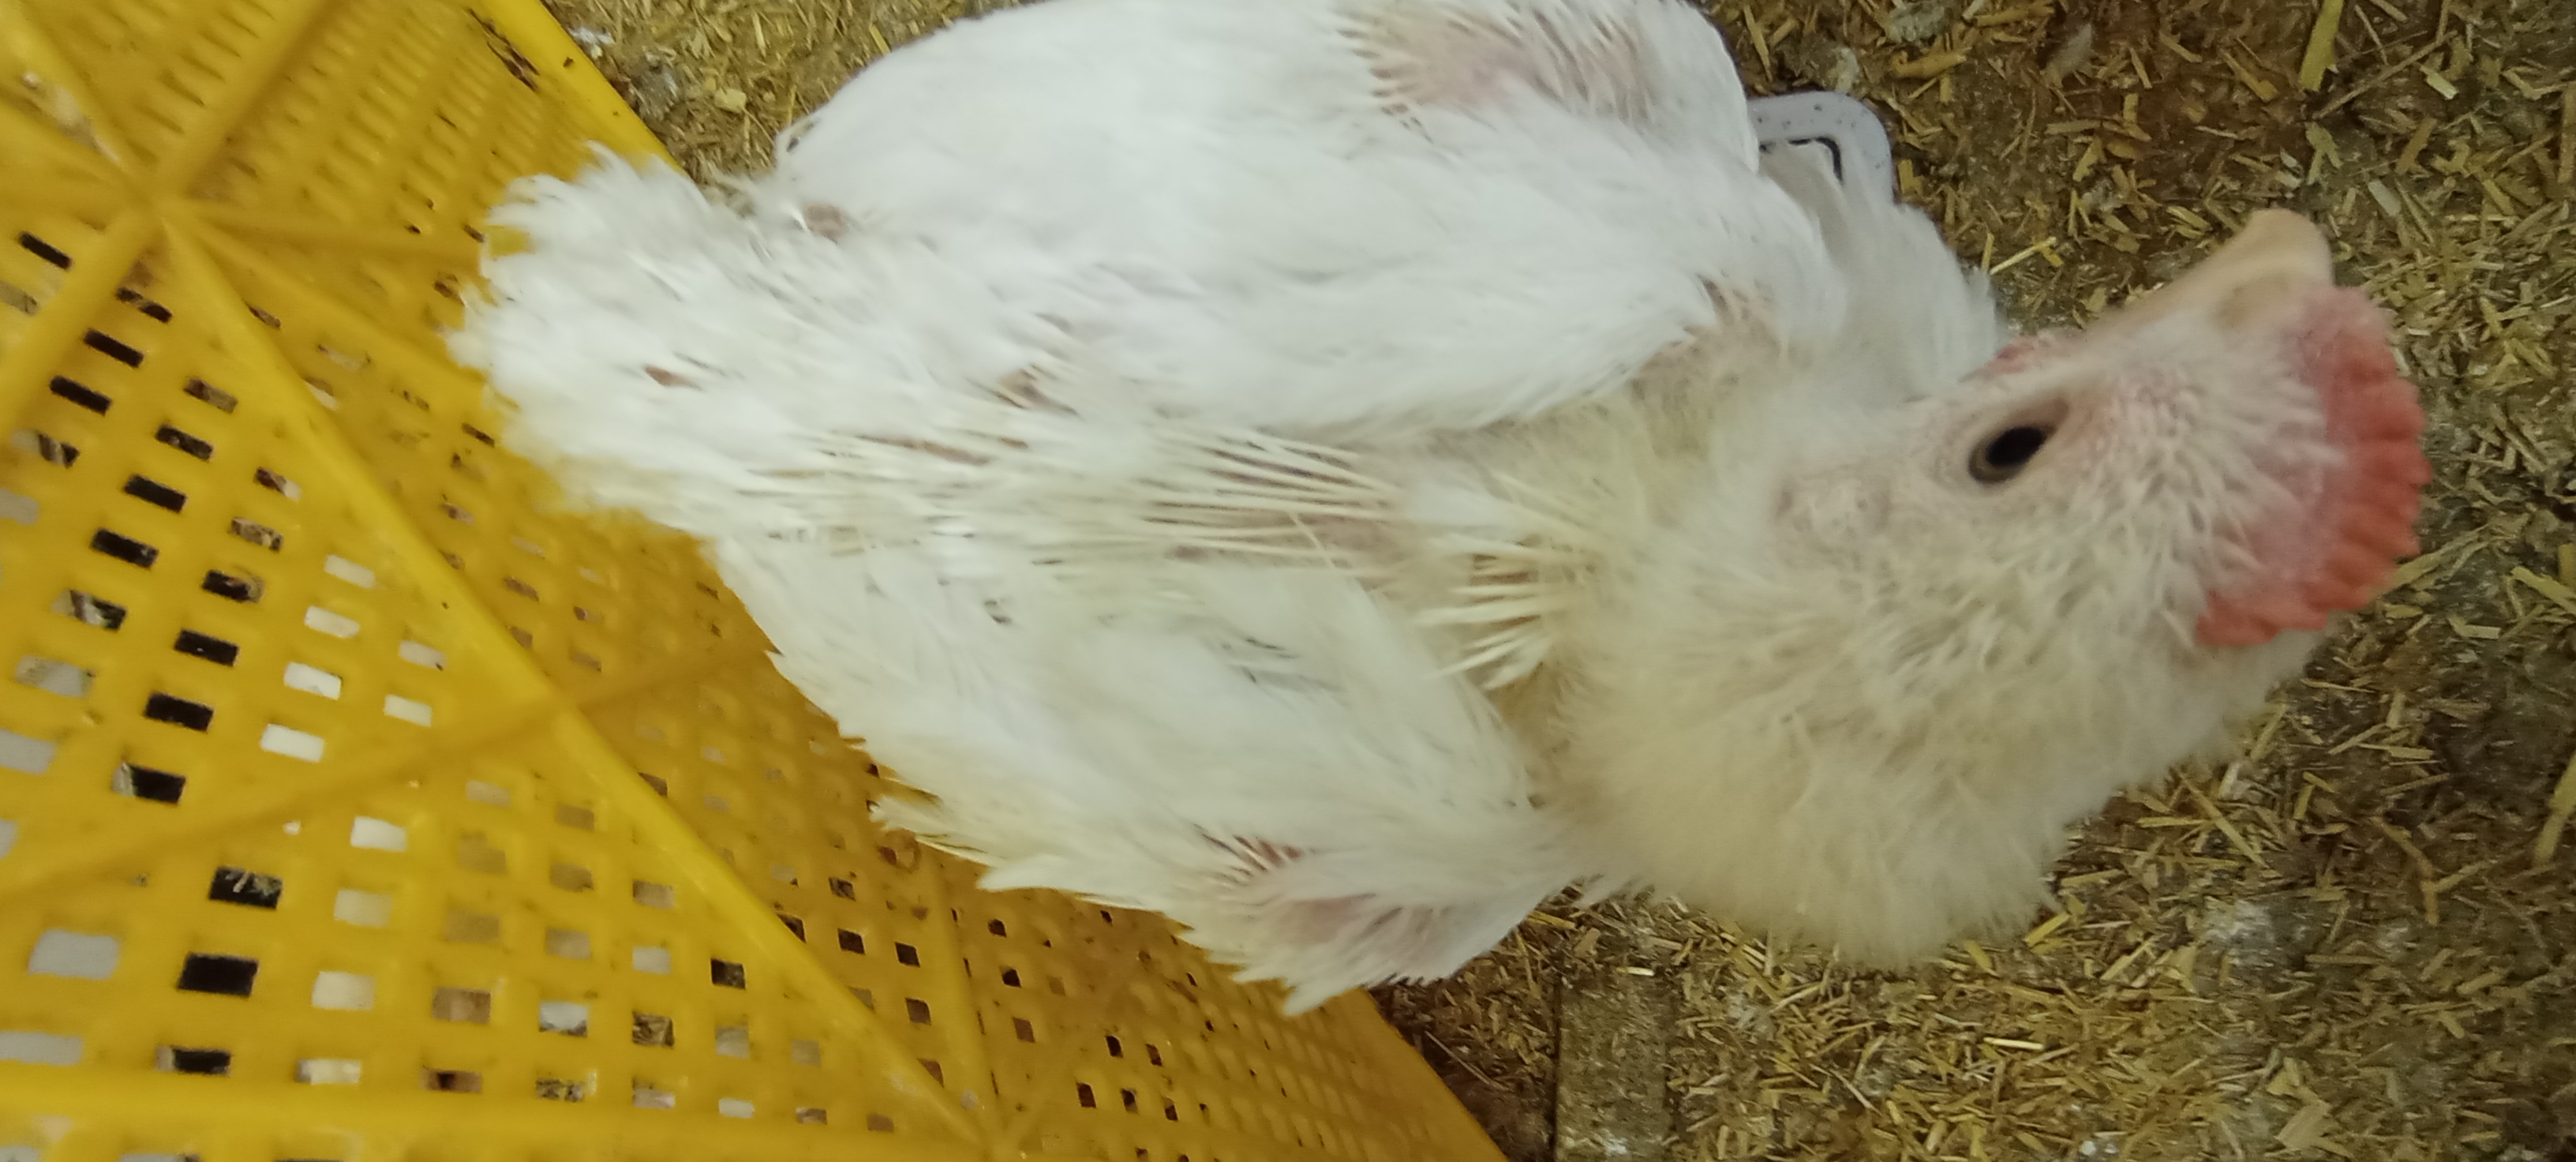
Weight: 1538 g